Independent Order of St. Luke

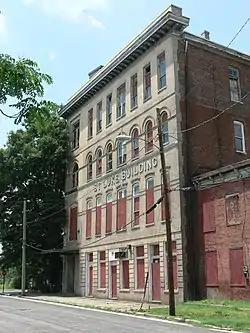
St. Luke Building, headquarters for the Independent Order of St. Luke, Richmond, Virginia, on the National Register of Historic Places

The Independent Order of St. Luke was an African American fraternal order founded to promote Black economic independence. It was founded after the Civil War (1861–1865) in Baltimore, Maryland by Mary Ann Prout. It was first called the United Order of St. Luke. It published the "St. Luke Herald" newspaper.